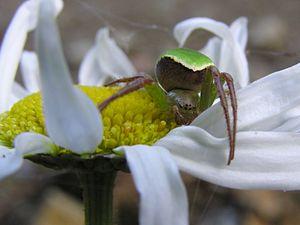
Colaranea est un genre d'araignées aranéomorphes de la famille des Araneidae.
Colaranea viriditas est une espèce d'araignées aranéomorphes de la famille des Araneidae.